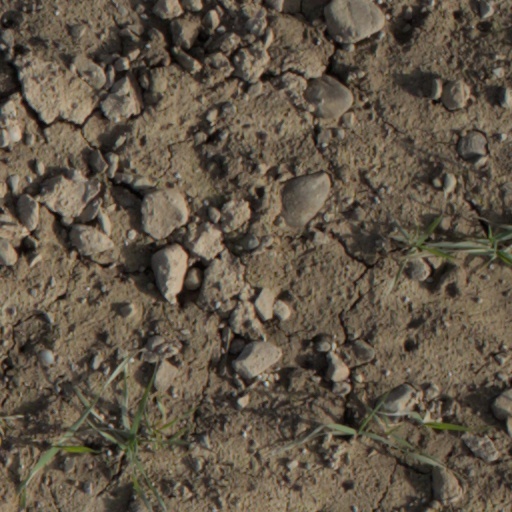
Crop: wheat